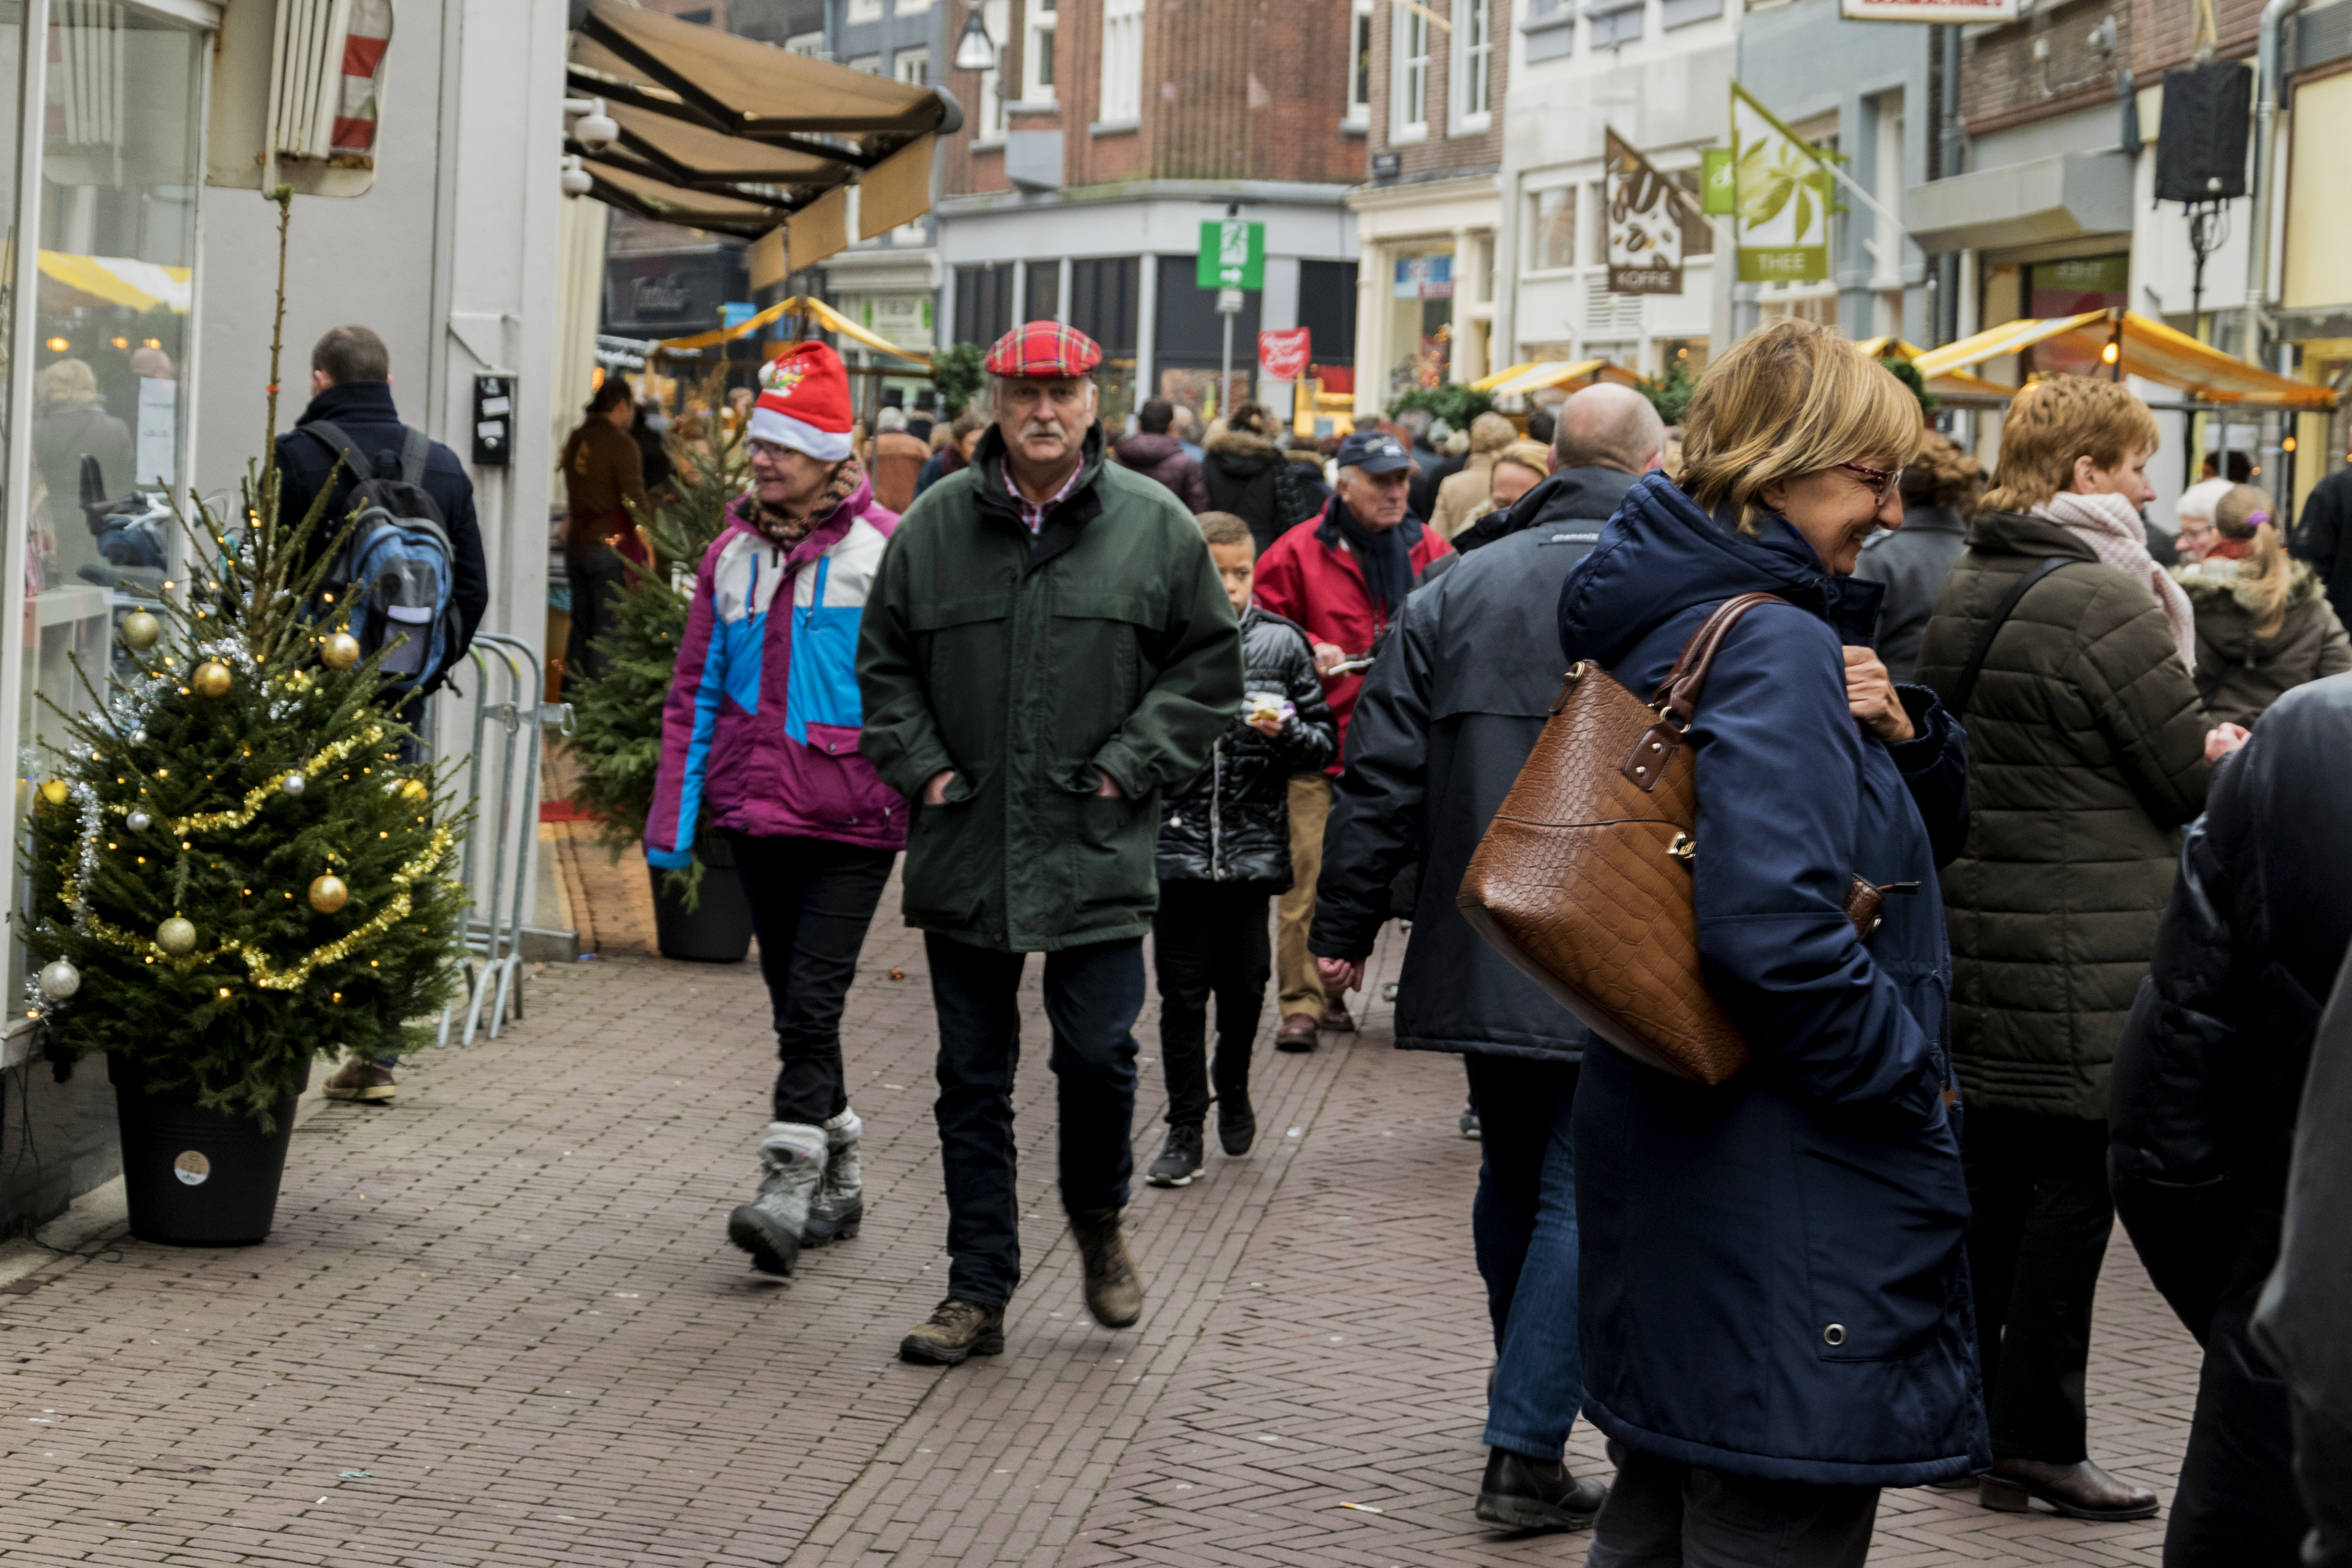
pedestrian, people, road, street, crowd, nikon, santa, nederland, netherlands, infrastructure, demonstration, santaclaus, paulvandevelde, pdvandevelde, padagudaloma, dordrecht, kerstmarkt, nederlandinfotos